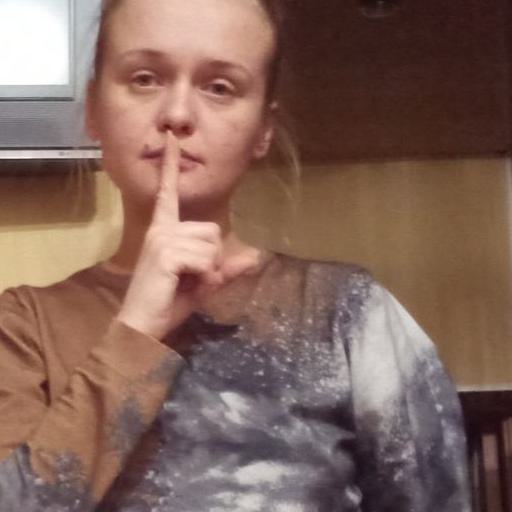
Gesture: mute